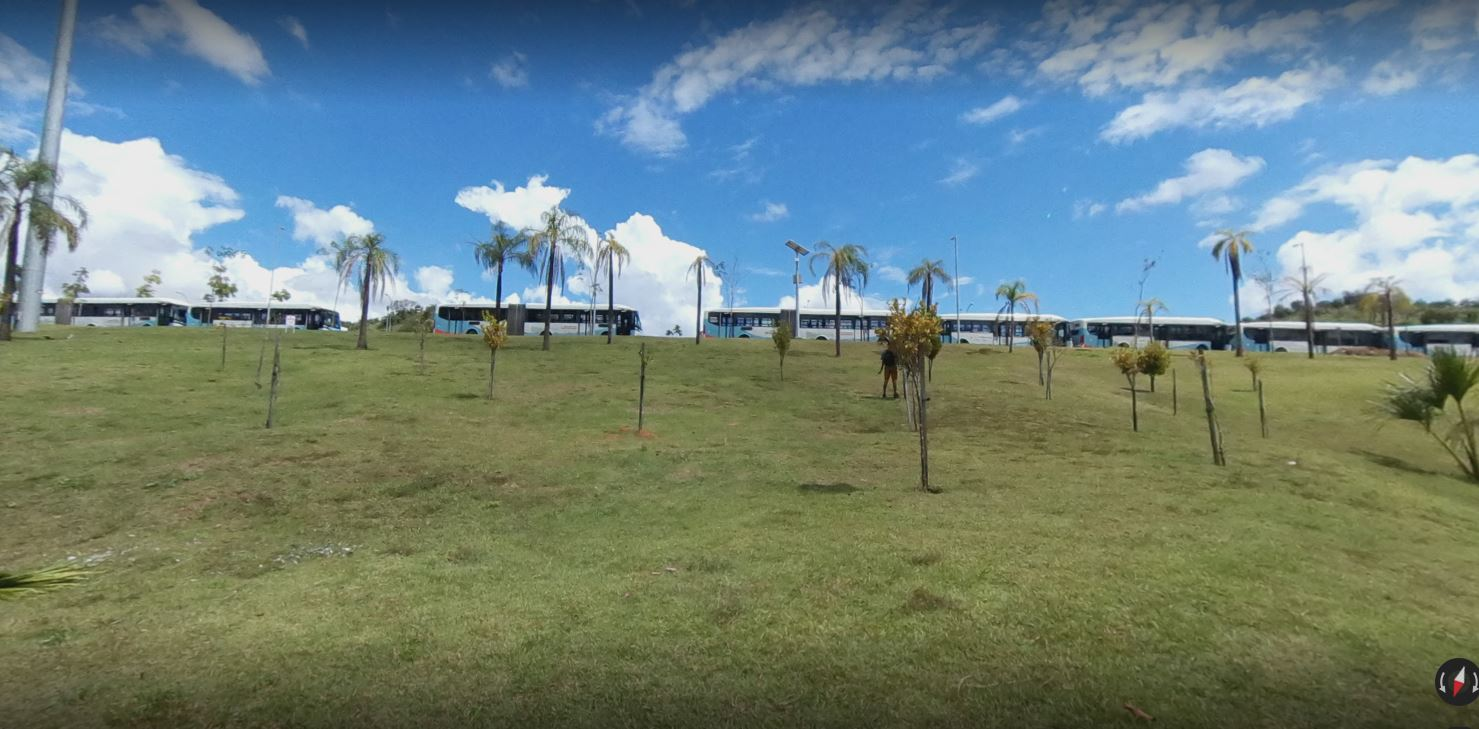
Fire: no
Smoke: no